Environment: real
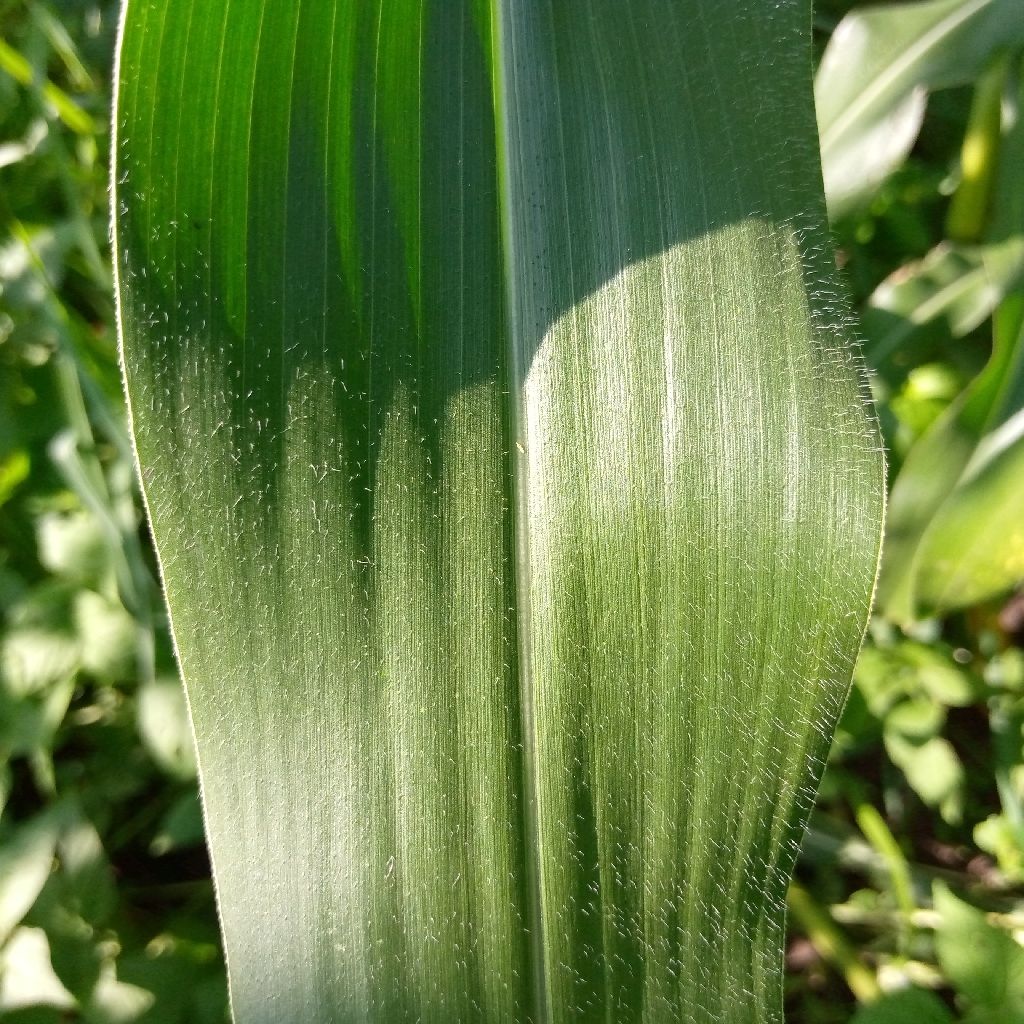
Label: healthy